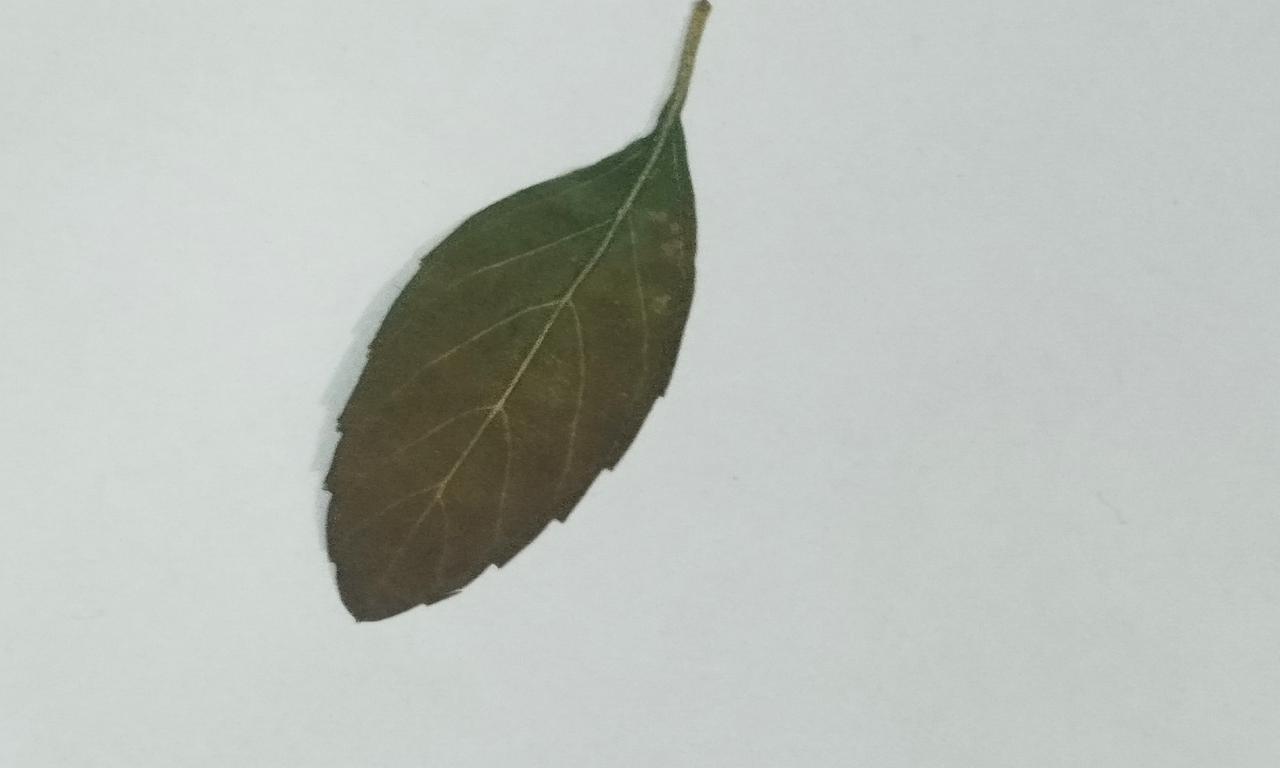
Label: Dried